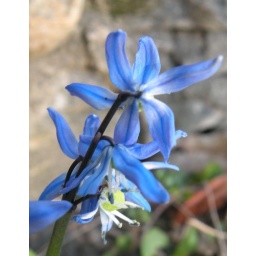
star lily against stone wall